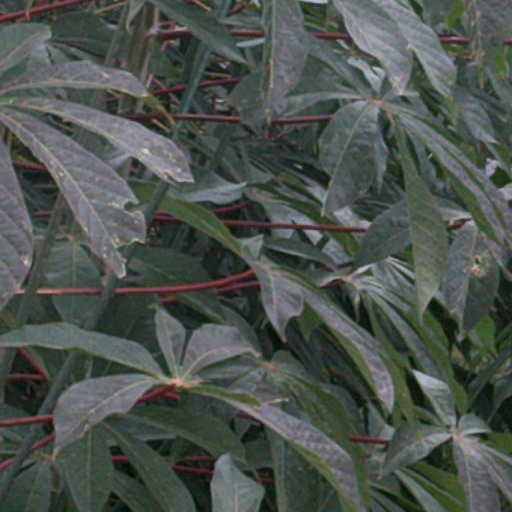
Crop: cassava